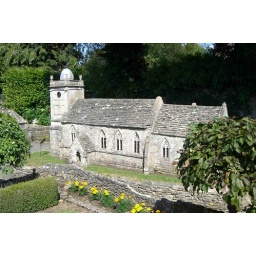
If the yellow plants in the foreground weren't so BFG-like, you could almost believe this was the real church.